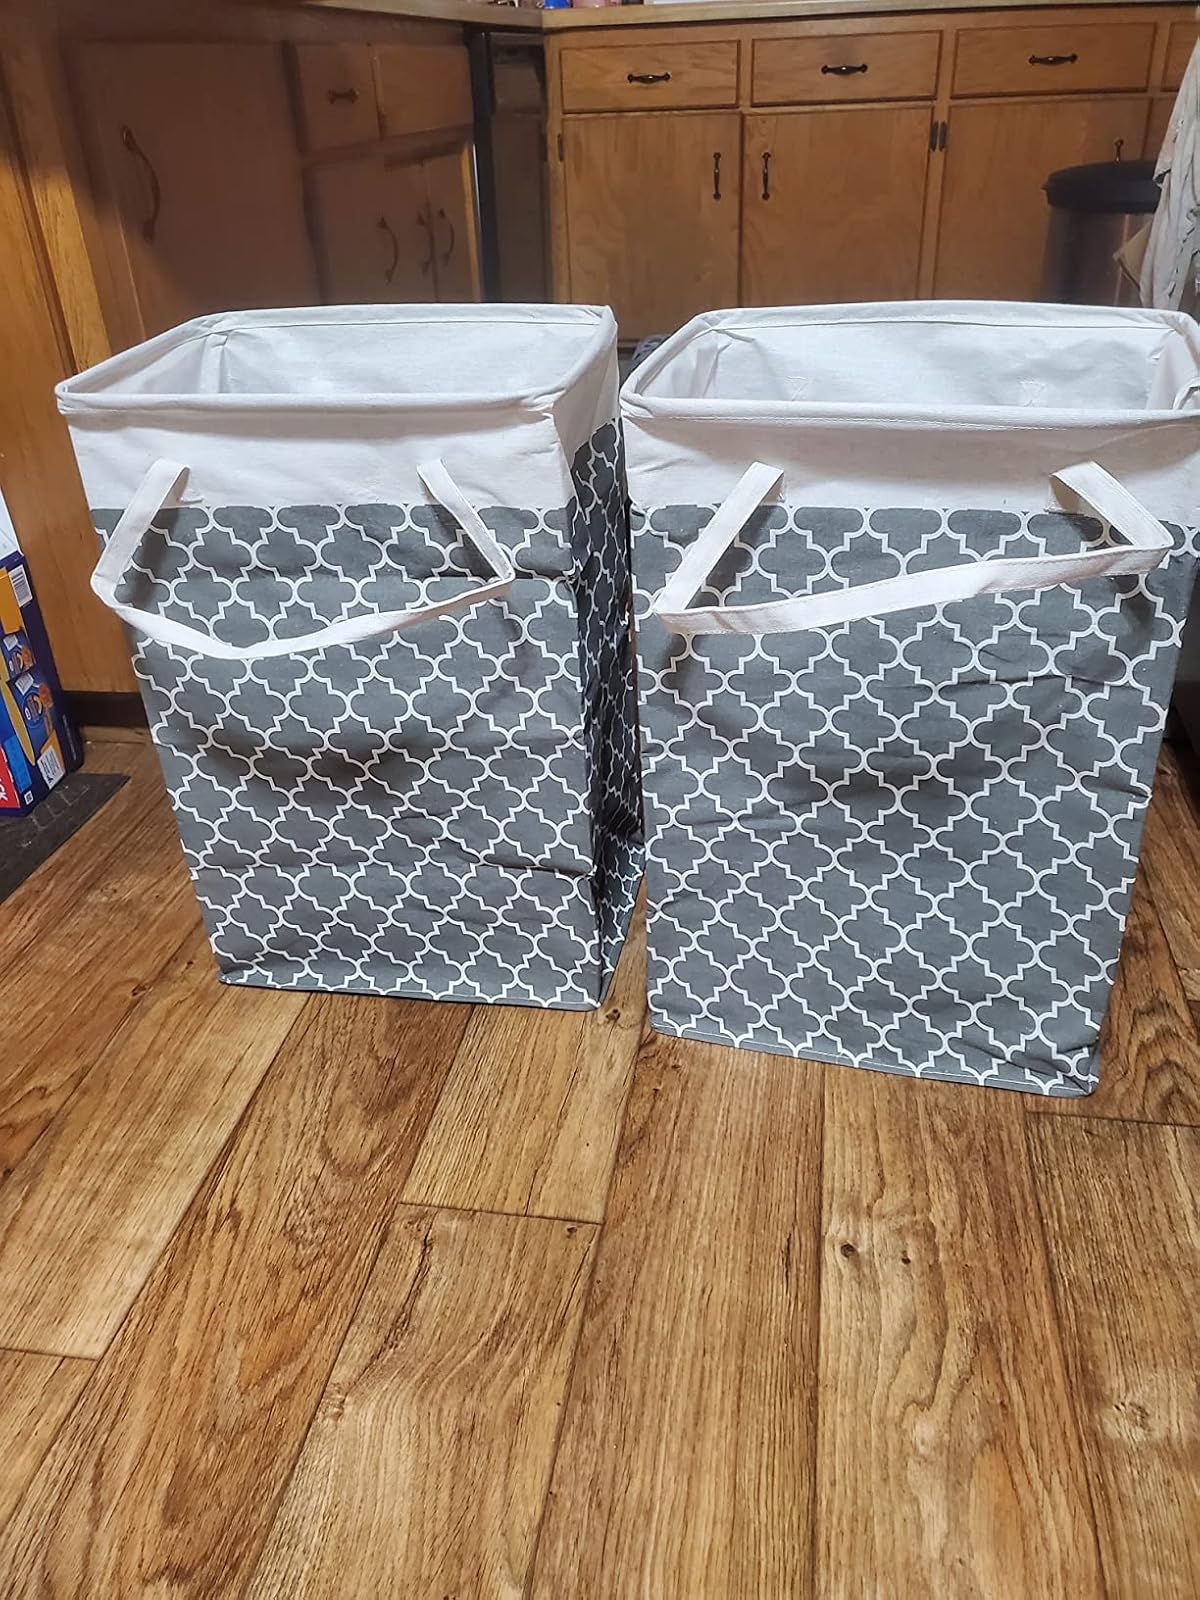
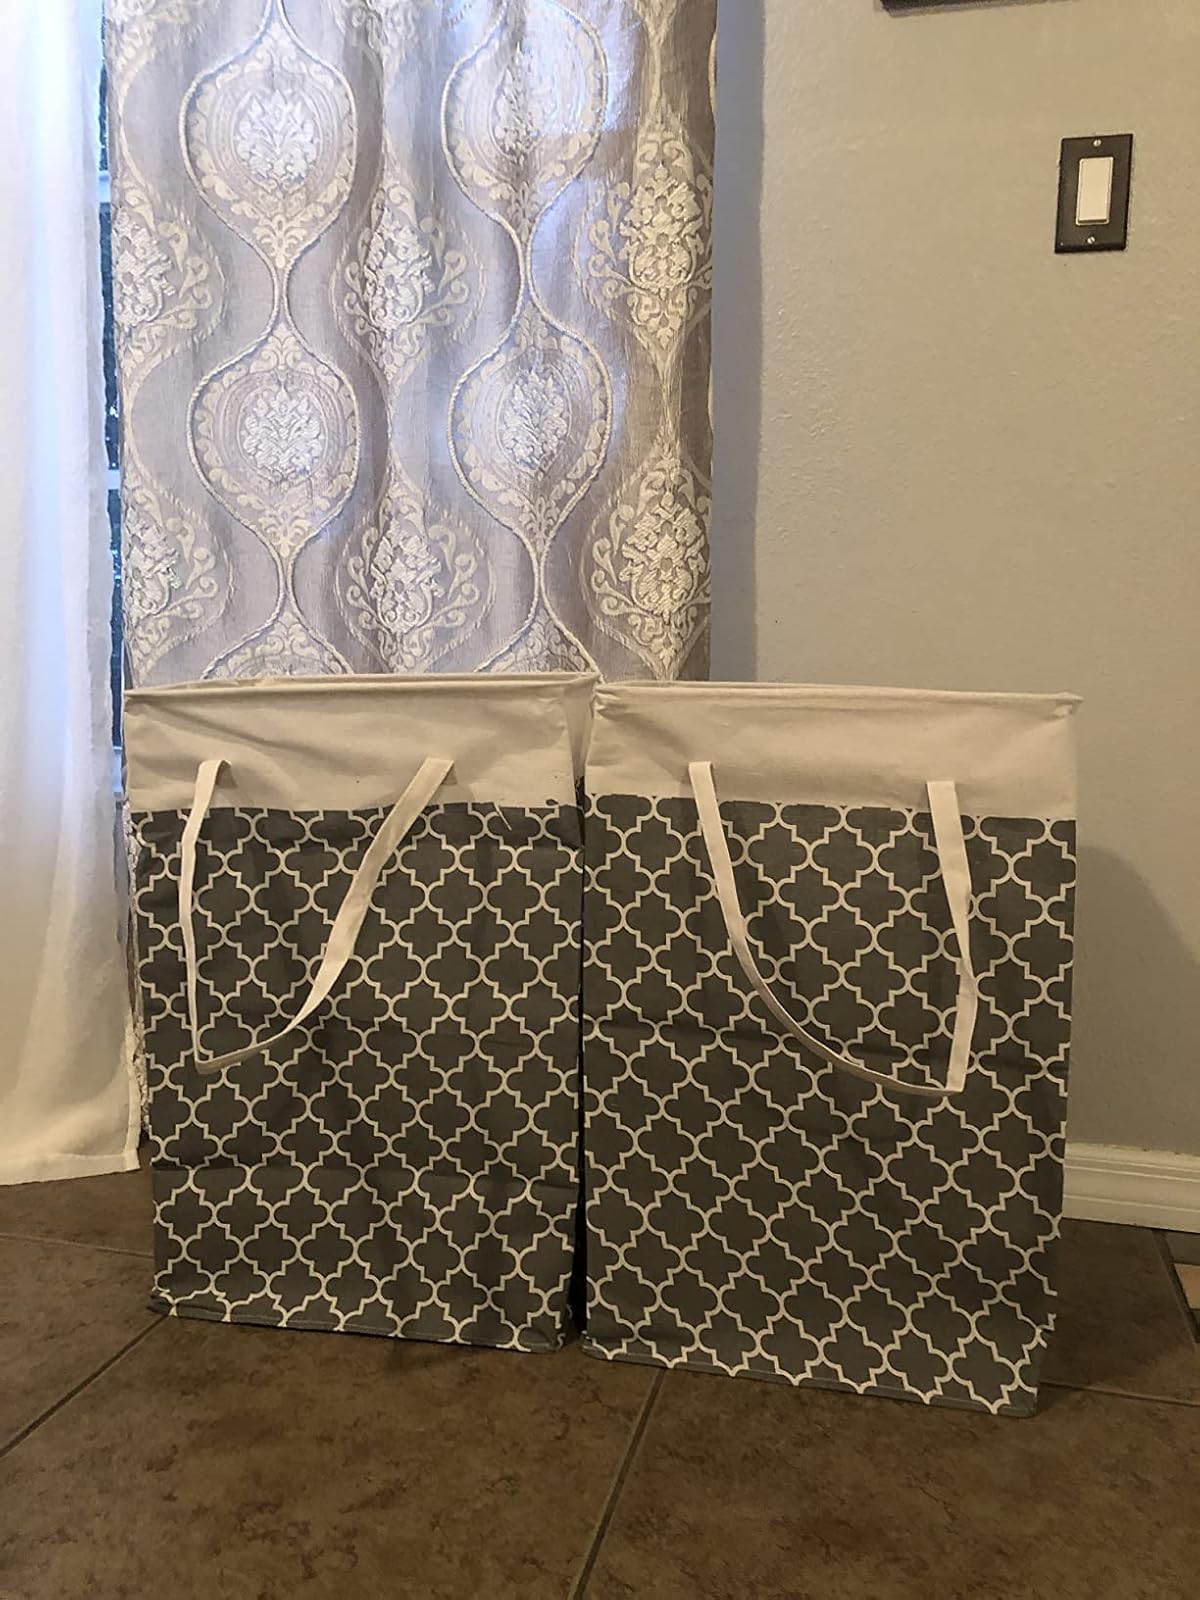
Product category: items_hamper
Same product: yes